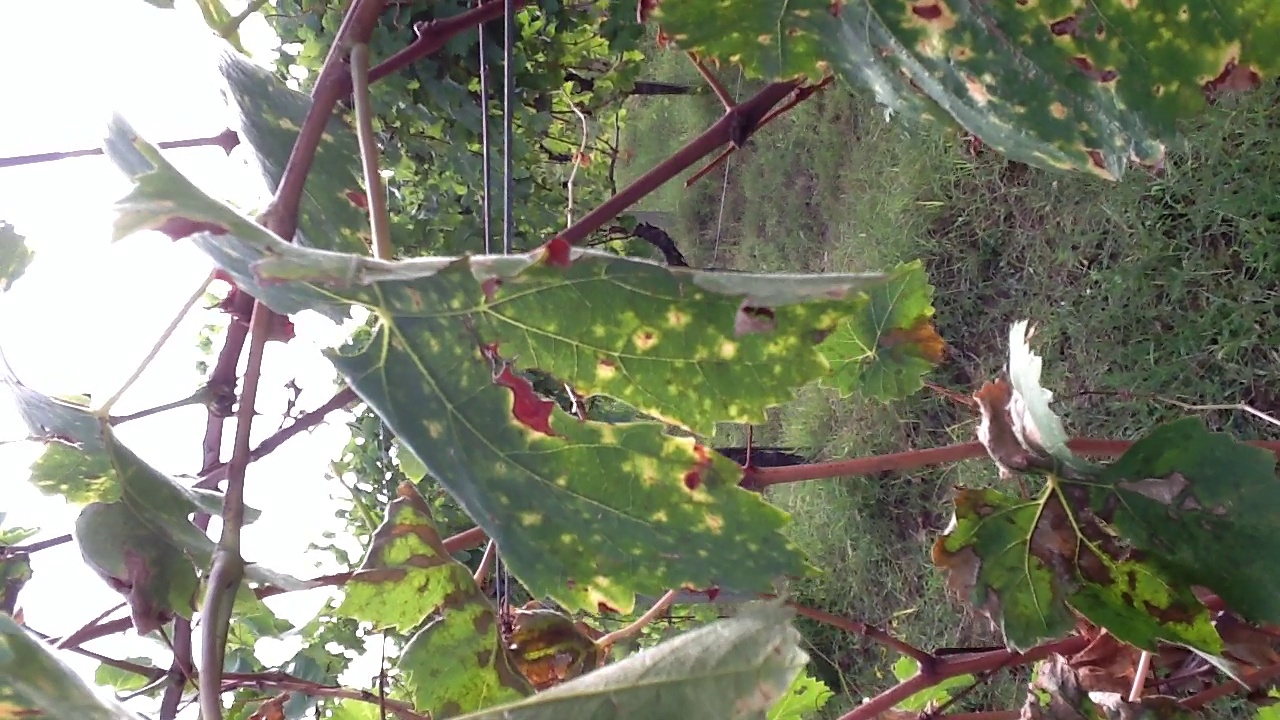
Label: esca